Apollo 15

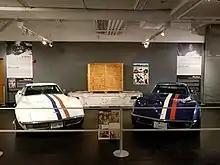
The Chevrolet Corvettes driven by Scott (right) and Worden during the training for Apollo 15, photographed in 2019

The Apollo 15 mission patch carries Air Force motifs, a nod to the crew's service there, just as the Apollo 12 all-Navy crew's patch had featured a sailing ship. The circular patch features stylized red, white and blue birds flying over Hadley Rille. Immediately behind the birds, a line of craters forms the Roman numeral XV. The Roman numerals were hidden in emphasized outlines of some craters after NASA insisted that the mission number be displayed in Arabic numerals. The artwork is circled in red, with a white band giving the mission and crew names and a blue border. Scott contacted fashion designer Emilio Pucci to design the patch, who came up with the basic idea of the three-bird motif on a square patch.